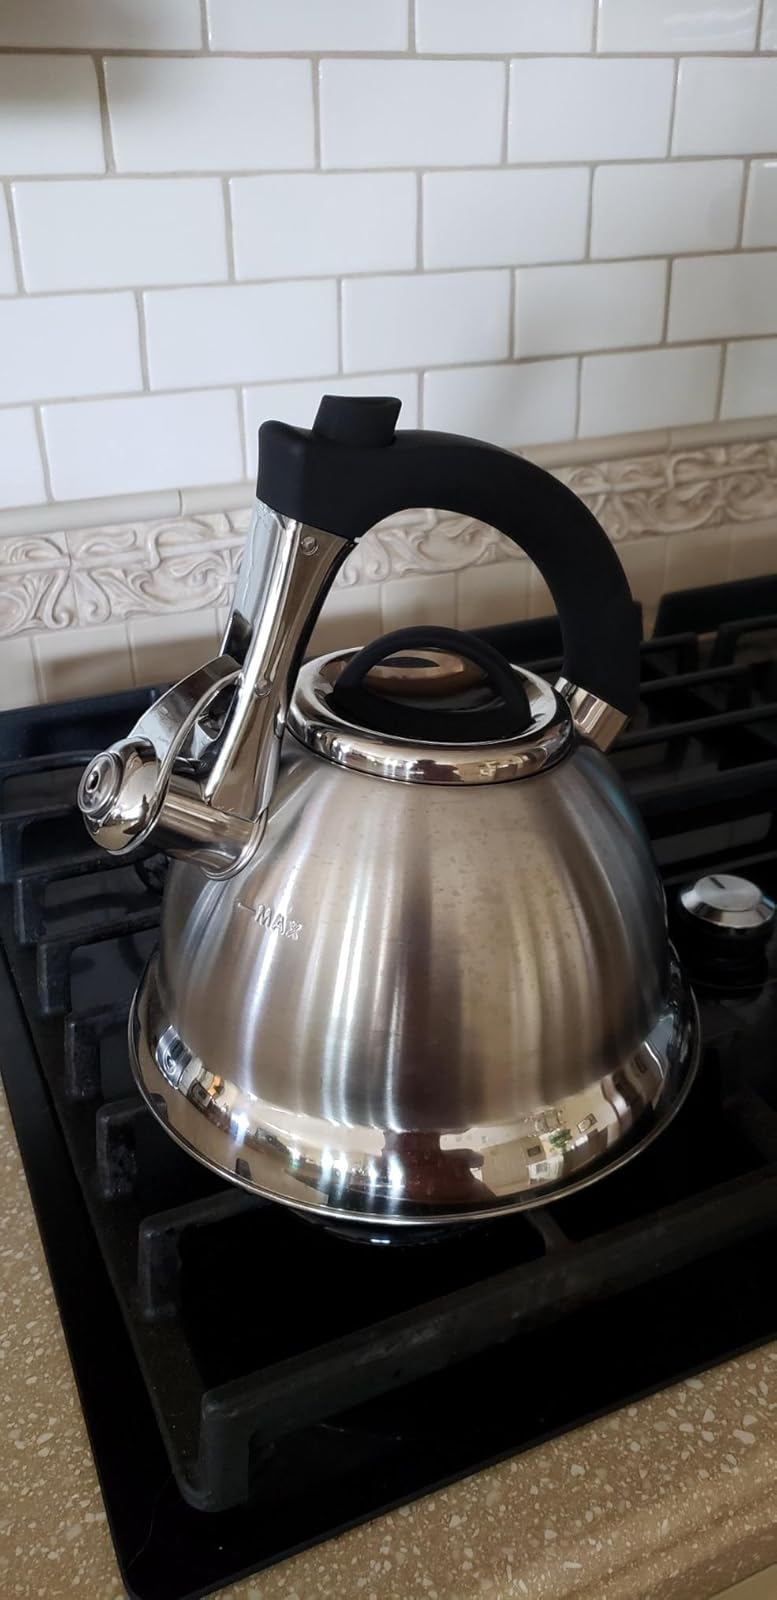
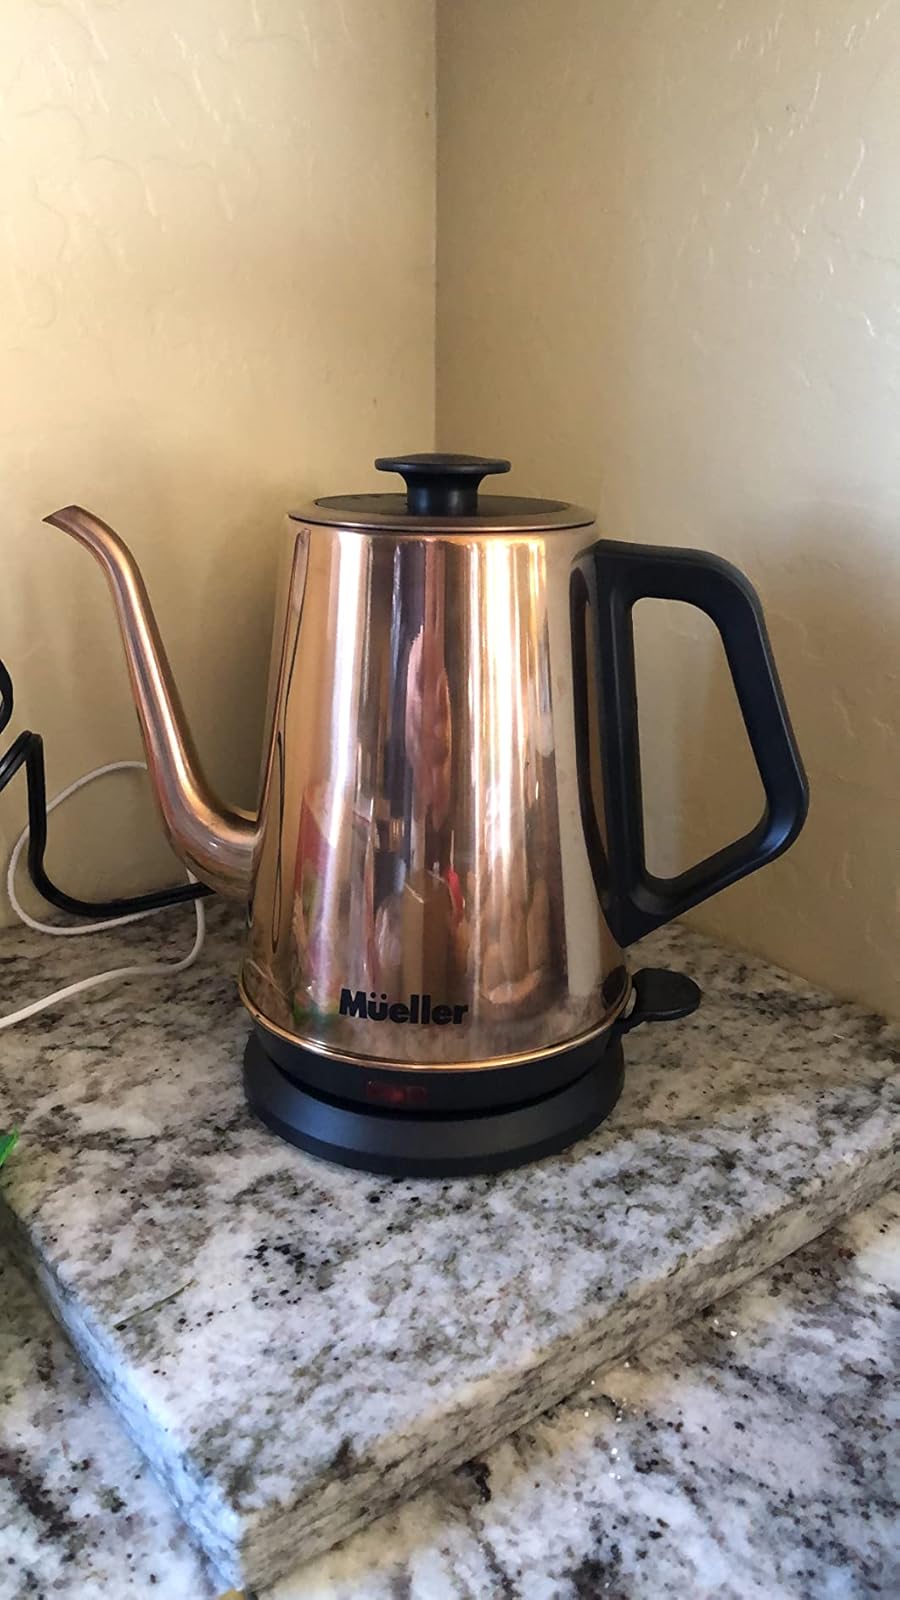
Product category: items_kettle
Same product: no